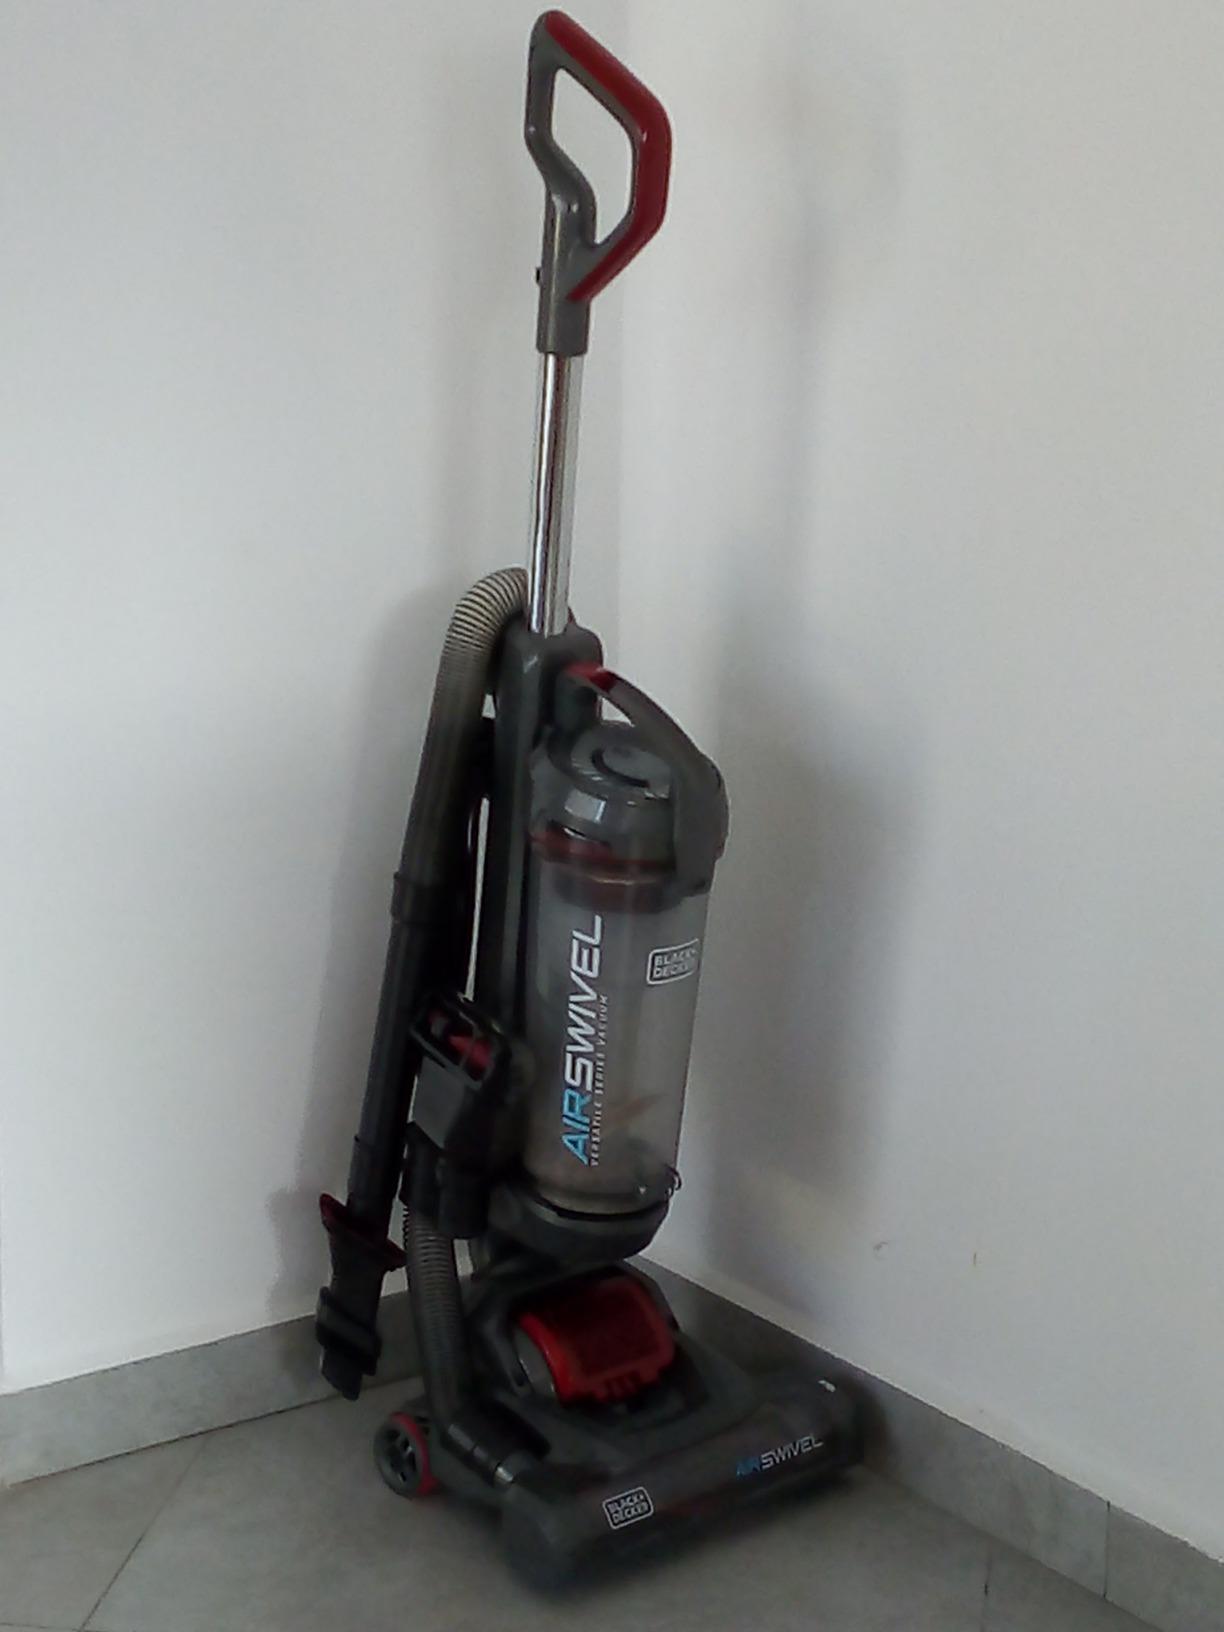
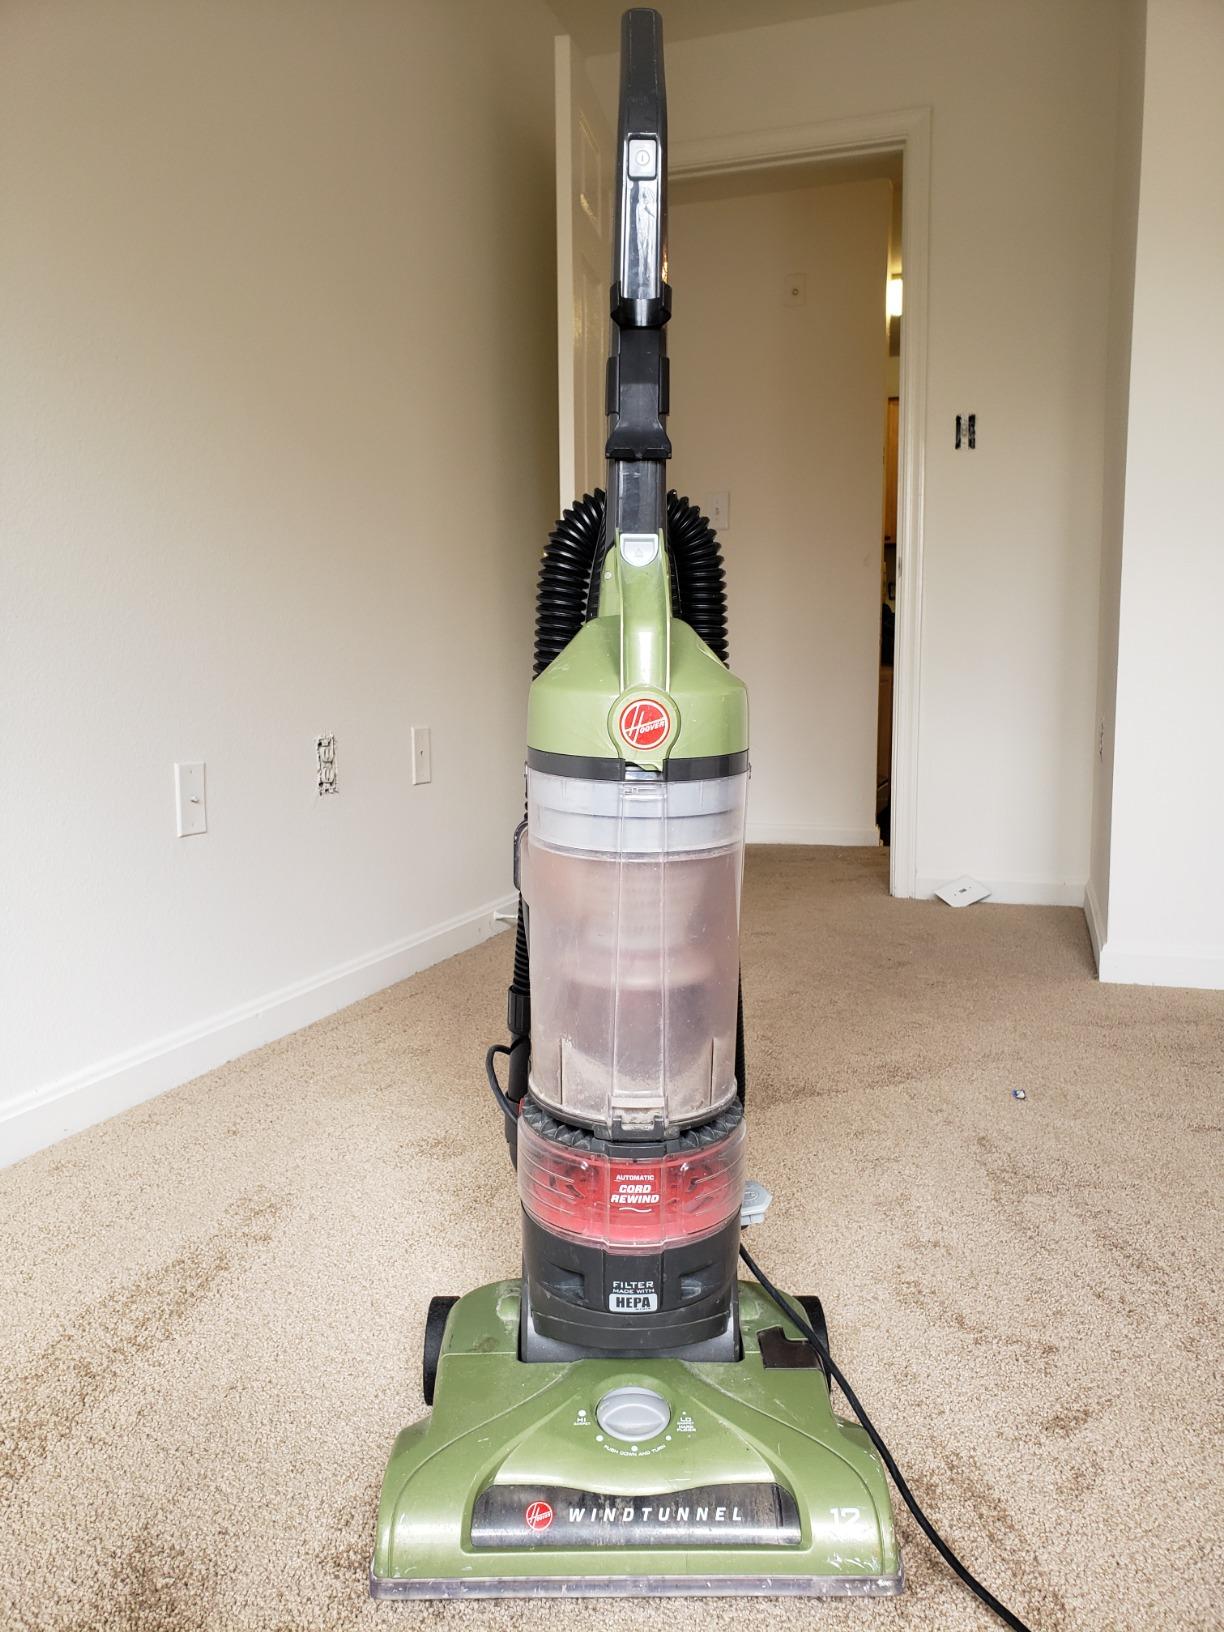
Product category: items_vacuum
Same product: no